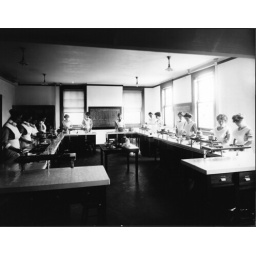
Foods laboratory in home economics building (now Comstock Hall). Photo taken by Troy in ...